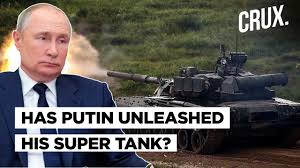
Label: Tank